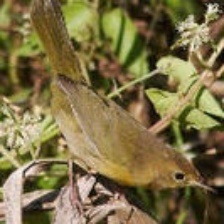
Species: ALTAMIRA YELLOWTHROAT
Scientific name: GEOTHLYPIS FLAVOVELATA